British Ceylon

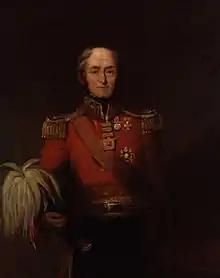
Sir Edward Barnes was Governor of Ceylon from 1824 to 1831

During World War II, Sri Lanka was a front-line British base against the Japanese. Opposition to the war in Sri Lanka was orchestrated by Marxist organizations. The leaders of the LSSP pro-independence agitation were arrested by the Colonial authorities. On 5 April 1942, the Japanese Navy bombed Colombo, which led to the flight of Indian merchants, dominant in the Colombo commercial sector. This flight removed a major political problem facing the Senanayake government. Marxist leaders also escaped, to India, where they participated in the independence struggle there. The movement in Ceylon was minuscule, limited to the English educated intelligentsia and trade unions, mainly in the urban centres. These groups were led by Robert Gunawardena, Philip's brother. In stark contrast to this "heroic" but ineffective approach to the war, the Senanayake government took advantage of the war to further its rapport with the commanding elite. Ceylon became crucial to the British Empire in the war, with Lord Louis Mountbatten using Colombo as his headquarters for the Eastern Theater. Oliver Goonatilleka successfully exploited the markets for the country's rubber and other agricultural products to replenish the treasury. Nonetheless, Sinhalese continued to agitate for independence and Sinhalese sovereignty, using the opportunities offered by the war to establish a special relationship with Britain.